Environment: real
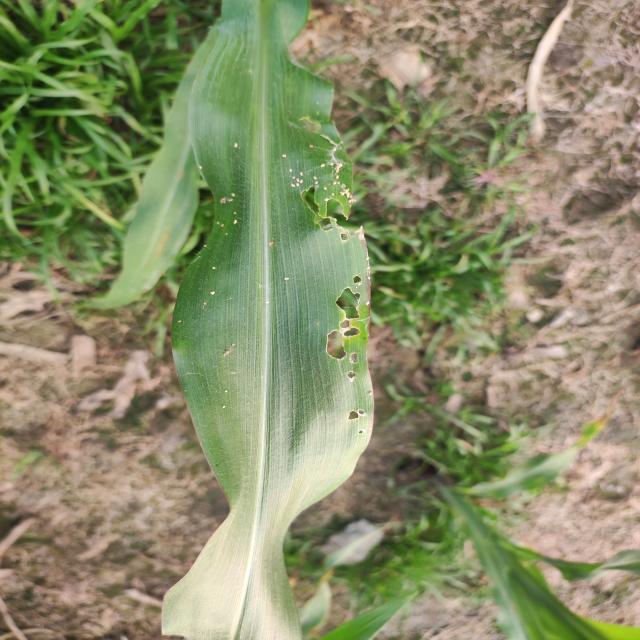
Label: fall_armyworm